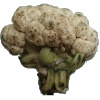
Label: cauliflower